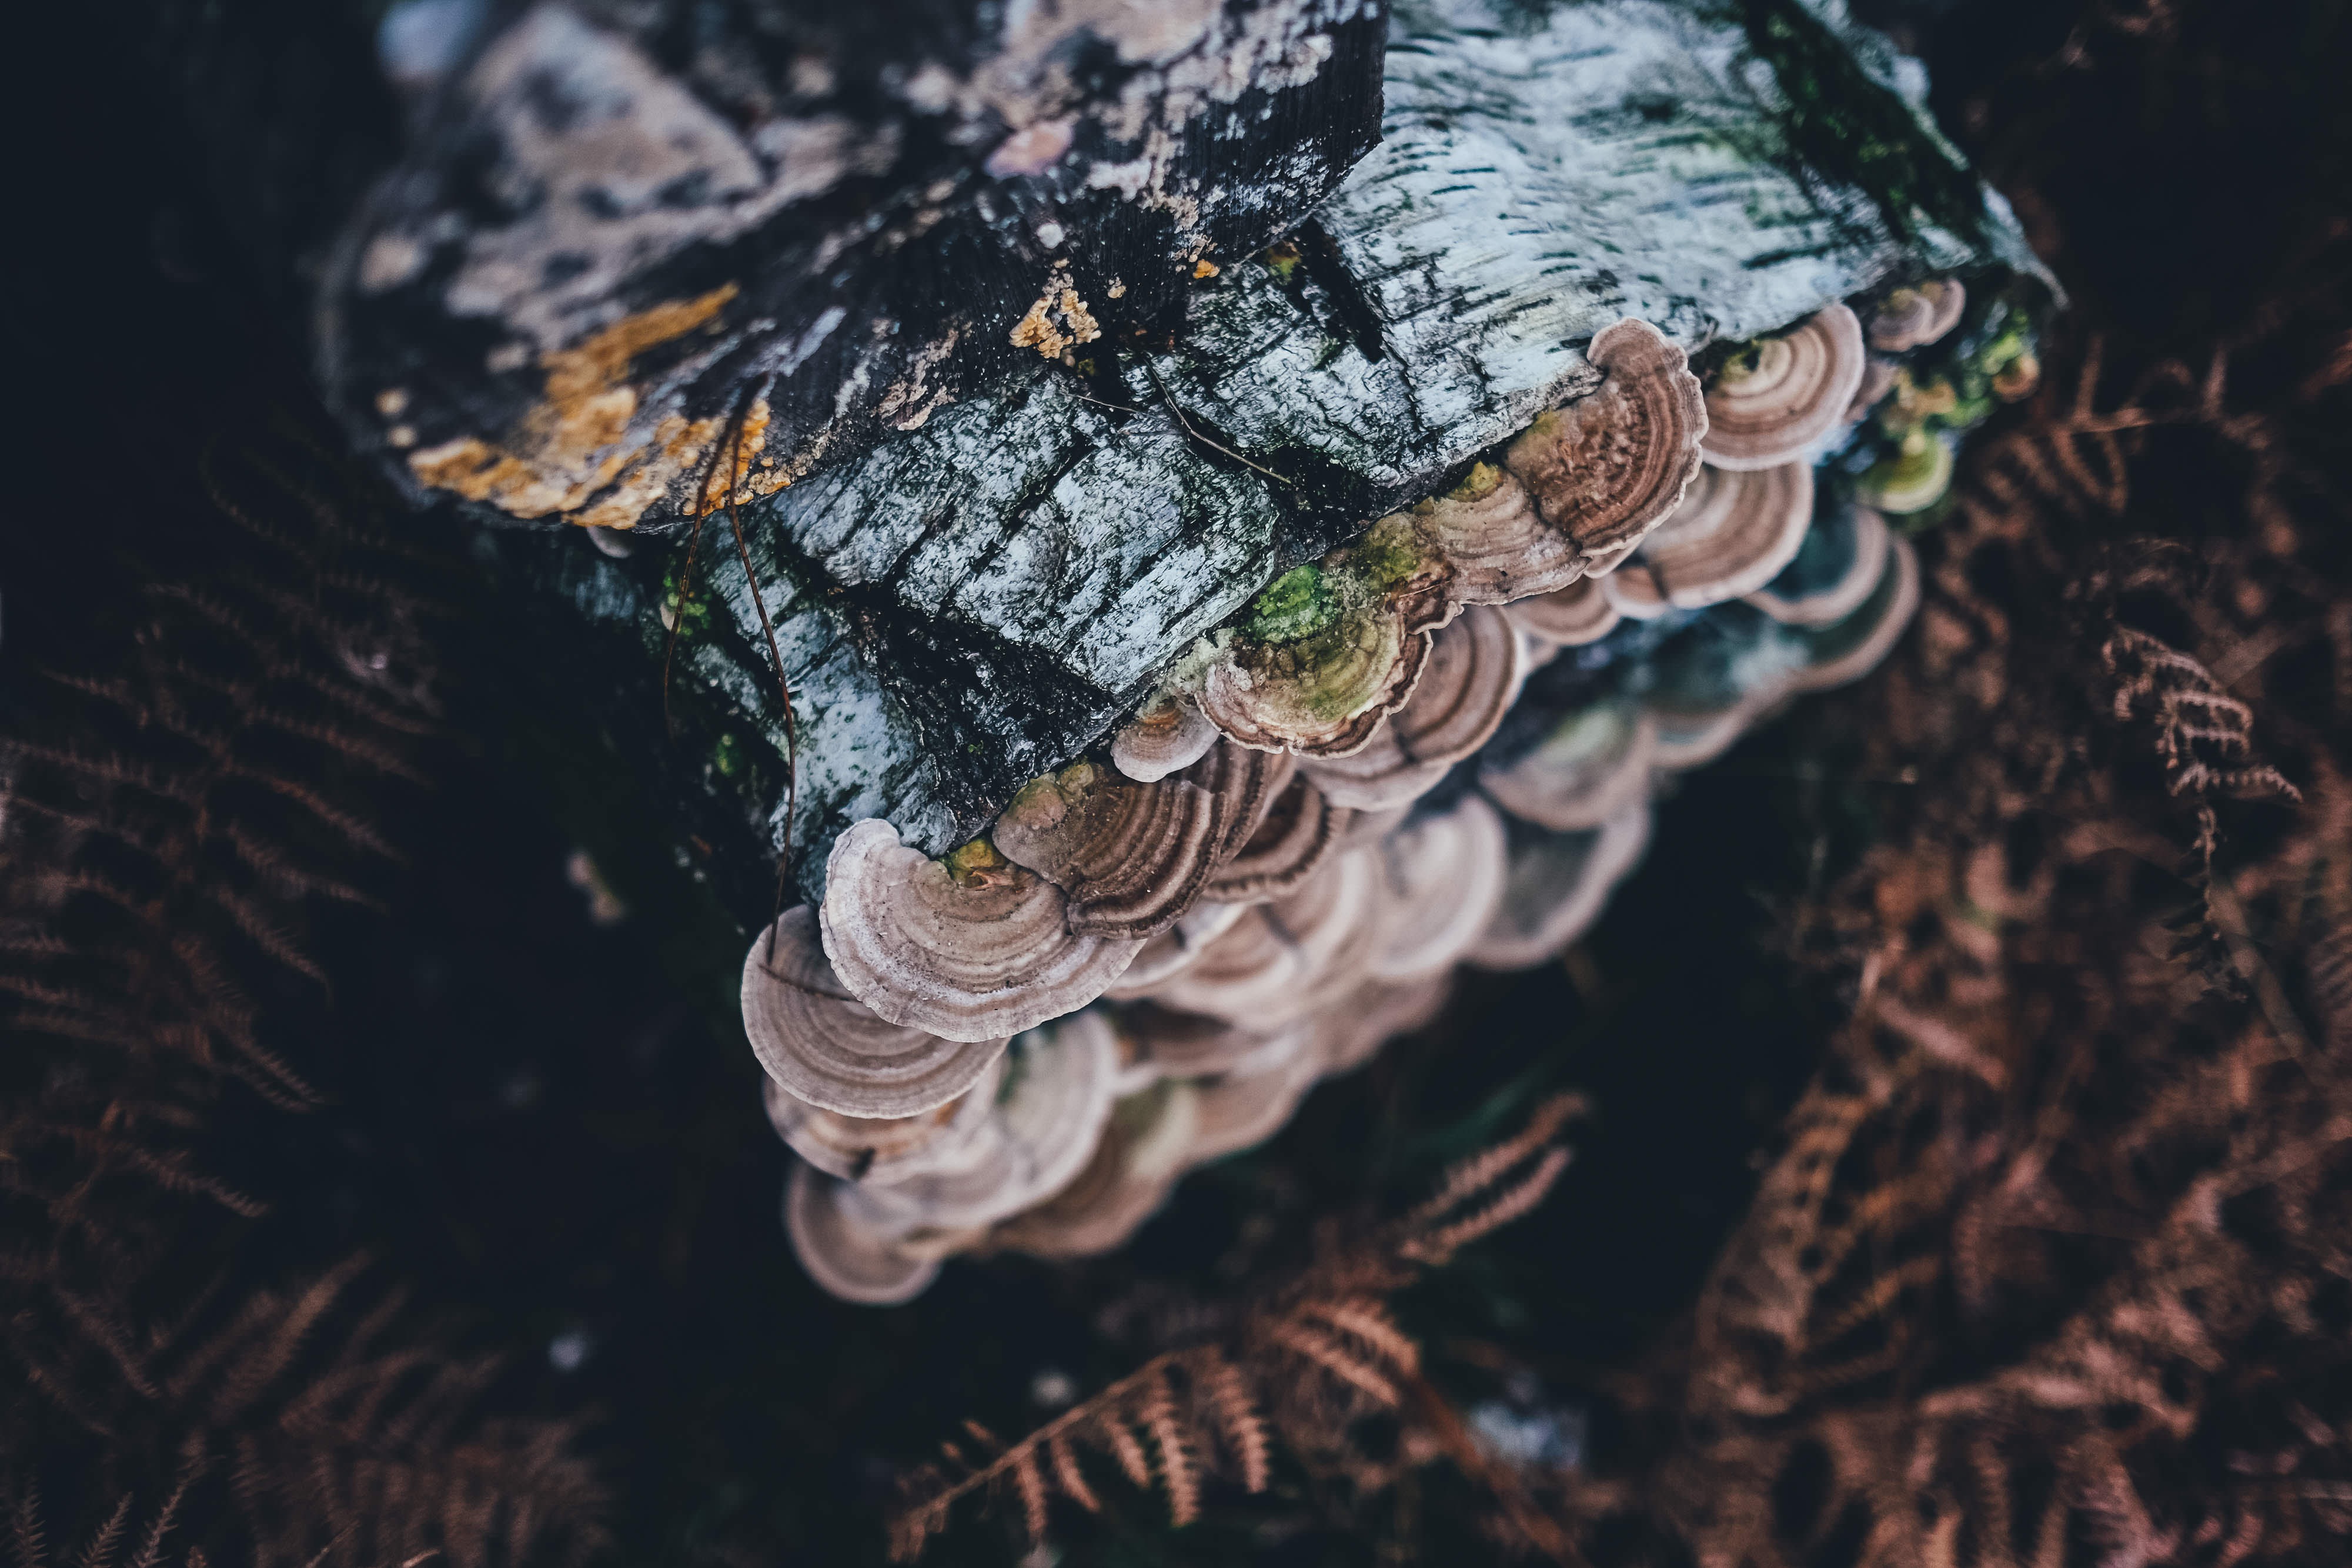
tree, wood, leaf, dark, environment, log, pattern, tropical, biology, invertebrate, close up, fungus, mushrooms, macro photography